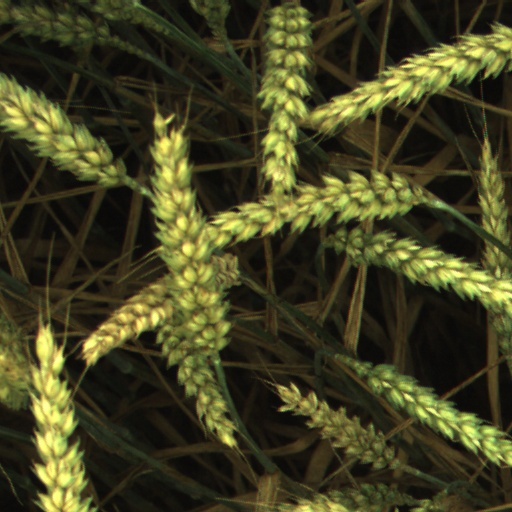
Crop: wheat